The Belle of Brittany

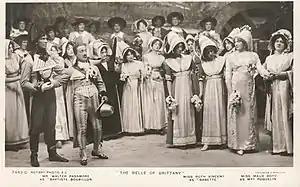
Lawrence Rea (left), Walter Passmore, Ruth Vincent and Maud Boyd (right) in "The Belle of Brittany"

The Belle of Brittany is an Edwardian musical comedy in two acts set in 'Daffodil Time' in rustic 18th-century Brittany. It premiered at the Queen's Theatre in London on 24 October 1908. The music is by Howard Talbot and Marie Horne, to a book by Leedham Bantock and P. J. Barrow, with lyrics by Percy Greenbank. A Broadway production opened at Daly's Theatre in New York in November 1909 and ran for 72 performances. It was directed by Frank Smithson and featured Josephine Brandell and Margaret Dumont in early roles.